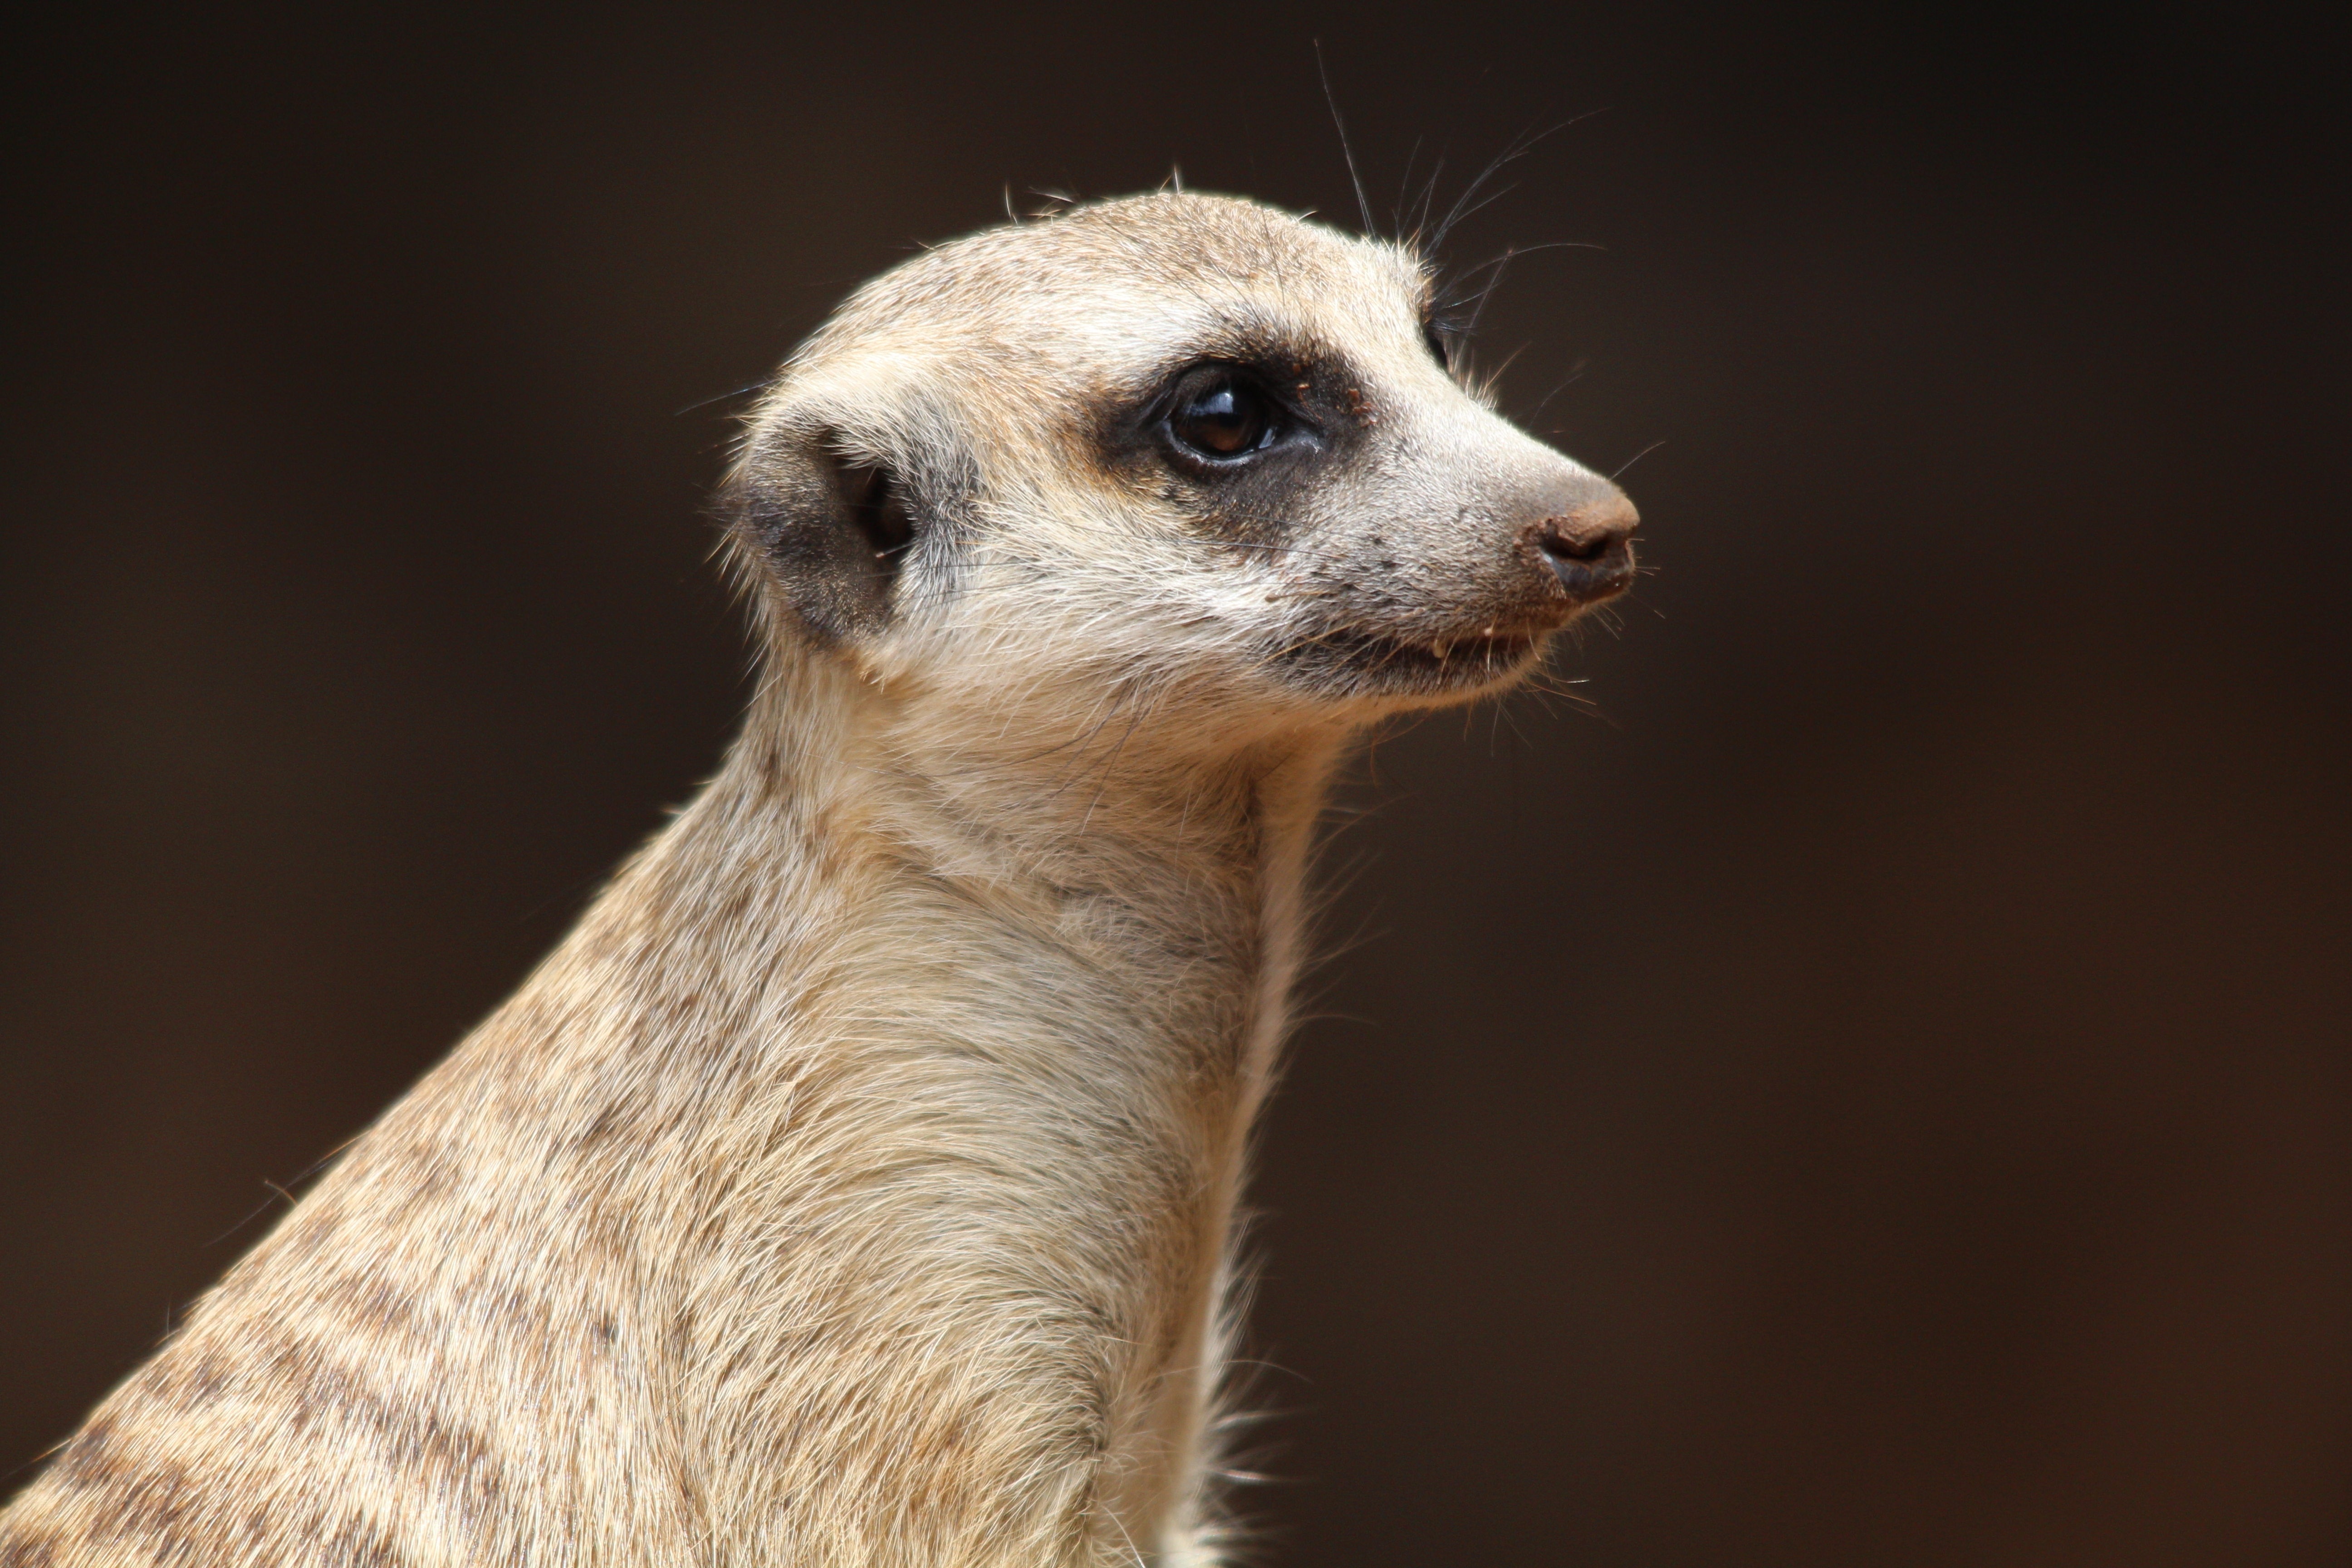
nature, animal, wildlife, zoo, mammal, close, fauna, whiskers, snout, meerkat, mongoose, dreams, organism, ausschau, viverridae, terrestrial animal